Alfred Waterhouse

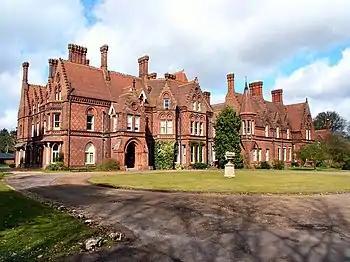
Easneye Park, Stanstead Abbots, Hertfordshire (1866) Tudor, with bright red brick with dark brick diaper patterns, note the brick chimneys, based on those at Hampton Court Palace

Waterhouse designed the new Town Hall in Hove Sussex, built in a Gothic style in (1880–83), it had a clock tower, it was demolished after being damaged by fire in 1966. The building contained municipal offices and the town's fire station. It was built from brick with terracotta dressings with a slate roof. It cost £39,920. The builders were John T. Chappell; heating and ventilation was by D.O. Boyd; stone carving and modelling of the terracotta was by Farmer & Brindley; ceramic tiles were made by W. Godwin; granite columns were provided by G. & J. Fenning; stained glass was made by F.T. Odell; chimney-pieces were by the Hopton Wood Stone Co.; mosaic work was by Salviati; decorative iron work was by Hart Son Peard & Co. and R. Jones; the clock was manufactured by Gillett & Bland; the organ in the main hall was built by Henry Willis; the decorative plaster work was J.W. Hindshaw.